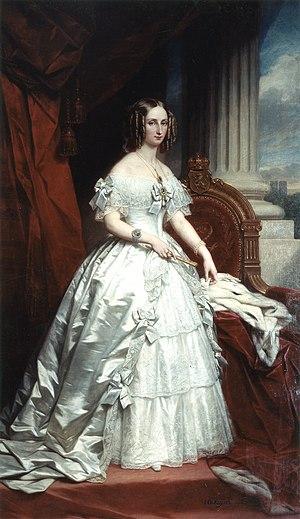
La politique extérieure de la France sous la monarchie de Juillet de 1830 à 1840 est dominée par deux éléments principaux : un nouveau système d'alliances marqué par le rapprochement avec le Royaume-Uni au sein de l'« entente cordiale » et la conquête de l'Algérie, dans le cadre d'une politique qui vise avant tout à garder la France en paix avec ses voisins européens, résumée par le mot de Casimir Perier : « la paix sans qu'il en coûte rien à l'honneur ».